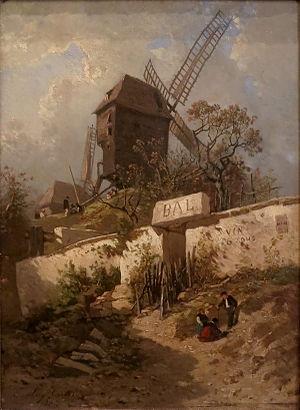
Le moulin de la Galette à Montmartre et, au fond, le moulin Blute-fin (moulin de la Galette démoli en 1925, son nom a été reporté dès 1895 sur le moulin voisin, le Blute-fin)
Étienne Eugène Cicéri né le 27 janvier 1813 à Paris et mort le 21 avril 1890 à Bourron-Marlotte, est un peintre, illustrateur et graveur français.
Le moulin de la Galette est le seul moulin à vent en état de marche de la butte Montmartre dans le 18ᵉ arrondissement de Paris. Il est visible à l'angle de la rue Lepic et de la rue Girardon et fut jadis une célèbre guinguette. Actuellement intégré sur la parcelle d'une résidence privée, il n'est plus accessible au public. Dans l'enceinte de la résidence qui comprend la partie sud de l'impasse des Deux-Frères, se trouve la mire du Nord.